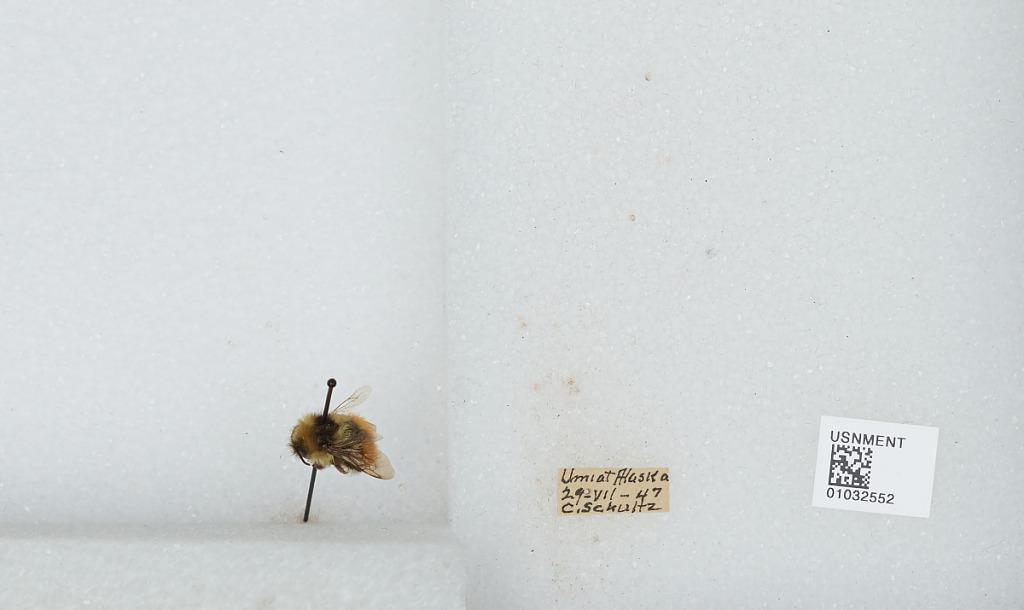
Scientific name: Bombus (Pyrobombus) sylvicola Kirby
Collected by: C. Schultz
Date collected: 1947-7-29
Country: United States
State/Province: Alaska
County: North Slope
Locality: Umiat
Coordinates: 69.3669, -152.144